Answer in natural language. Considering the relative positions, where is potted houseplant with lush green foliage with respect to black colour chair (highlighted by a blue box)? Choose between the following options: left or right
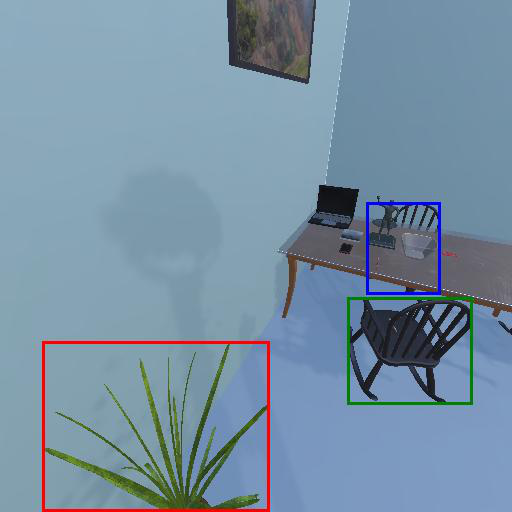
<answer>left</answer>